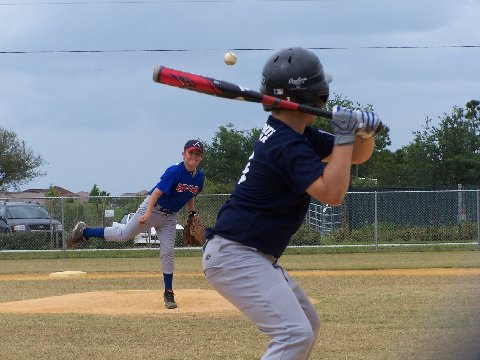
hai cậu bé đang luyện tập bóng chày ở ngoài trời